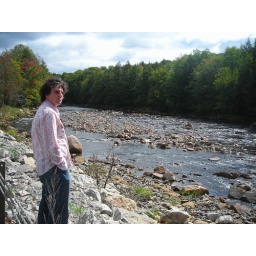
water over rocks makes the best music